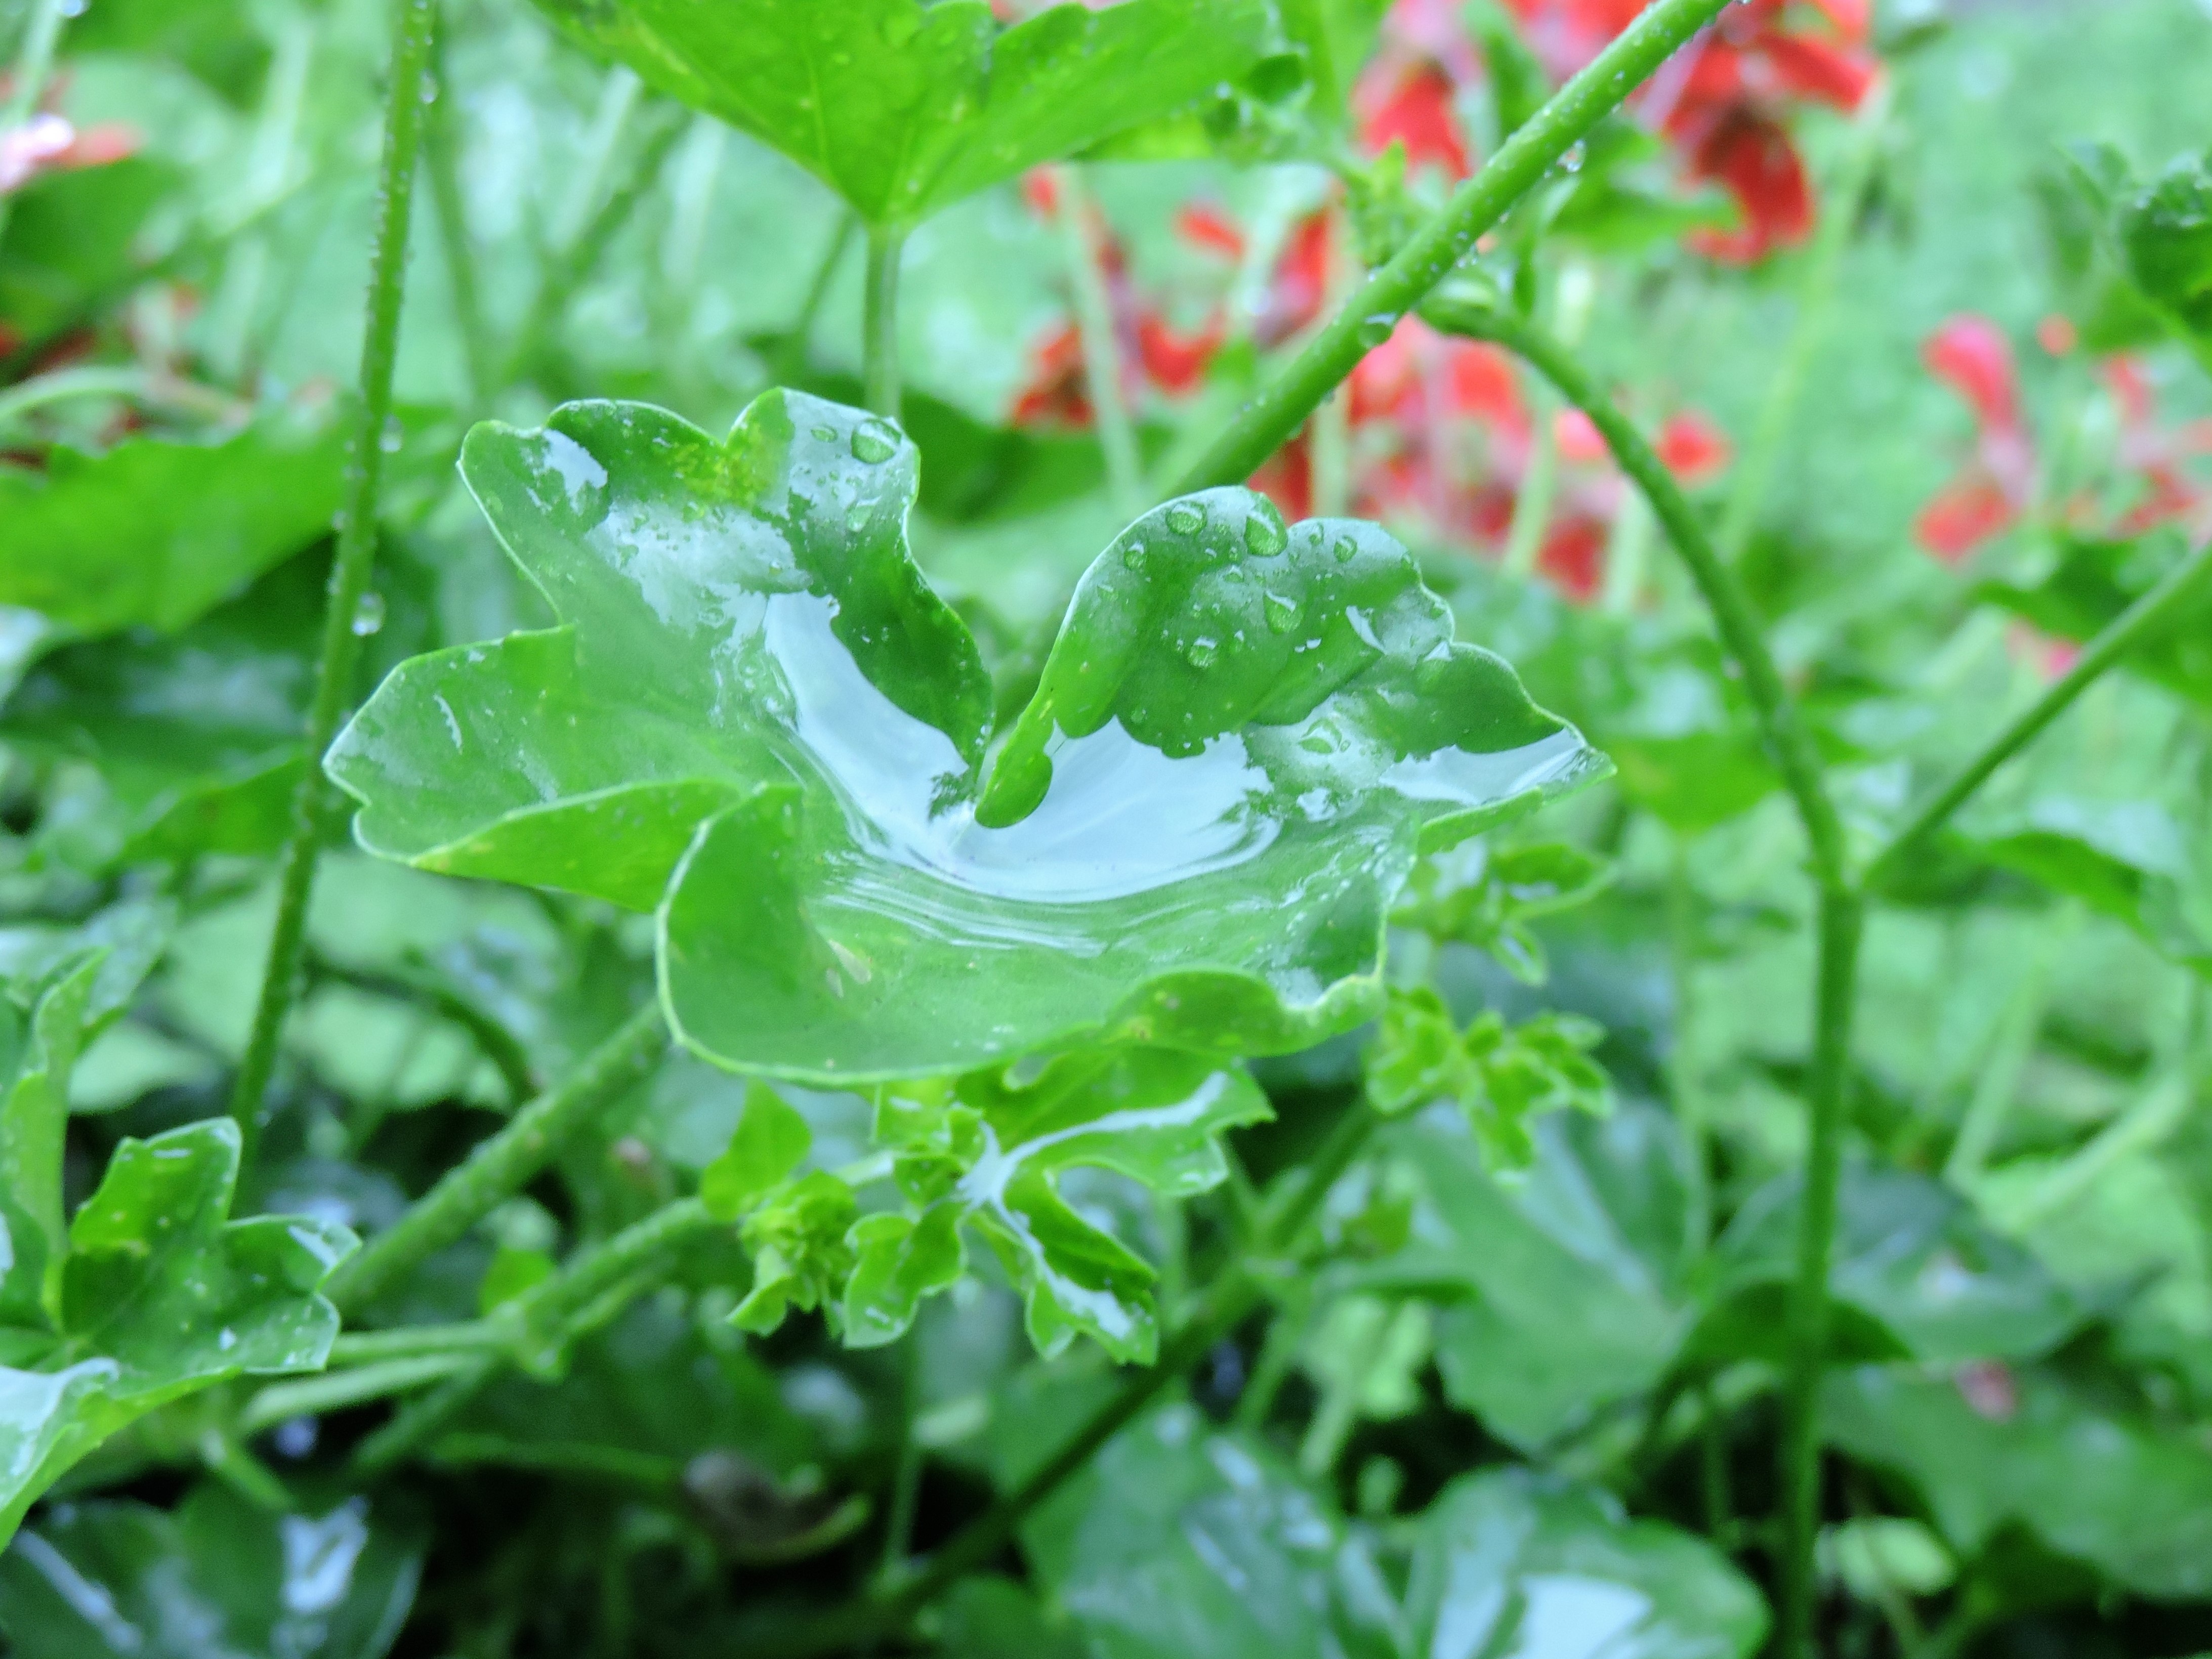
plant, field, lawn, leaf, flower, raindrop, wet, food, green, herb, produce, vegetable, garden, leaves, geranium, rainy, drop of water, flowering plant, geranium leaf, annual plant, land plant, leaf vegetable